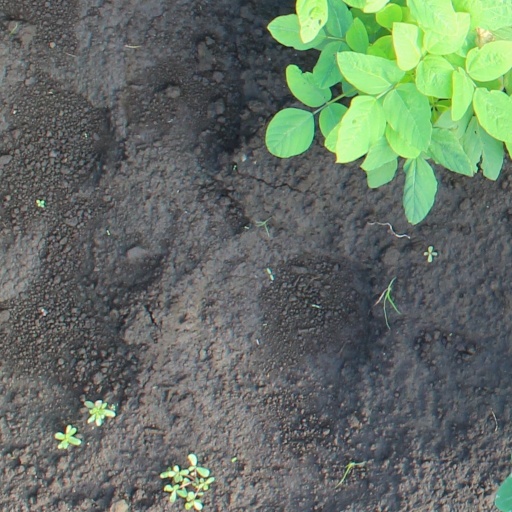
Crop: soybean